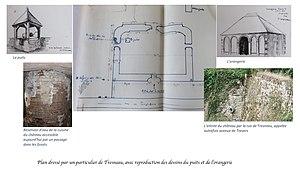
Plan de l'emplacement du château de Tresneau avec dessins du puits et de l'orangerie
Le château de Tresneau est un château situé sur la grande route de Paris au Mans, à vingt-deux lieues de Paris, dans la paroisse de Thimert et Ardelles, généralité d'Alençon. Le fief dépend à l'origine de la baronnie de Châteauneuf-en-Thymerais. Le manoir de Tresneau, attesté depuis le XVIᵉ siècle, est transformé ultérieurement en château puis vendu comme bien national à la Révolution Française avant d'être détruit au début du XIXᵉ siècle. Aujourd'hui, seuls une partie des fossés et quelques reliquats de murs attestent de l'emplacement du château disparu.